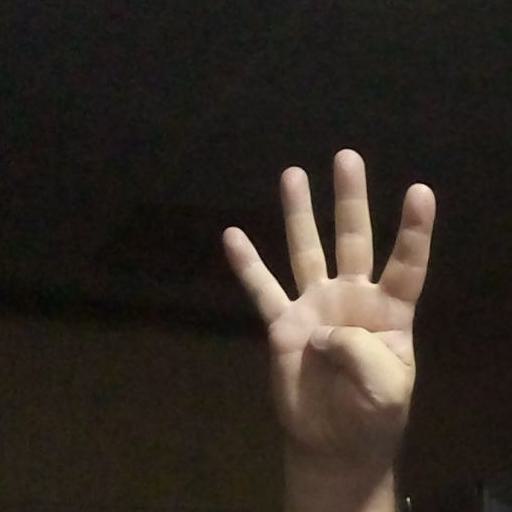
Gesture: four